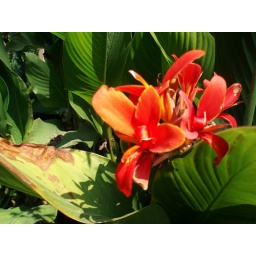
I forget the name of the plant but it's in our yard. Very pretty flowers that attract hummingbirds.